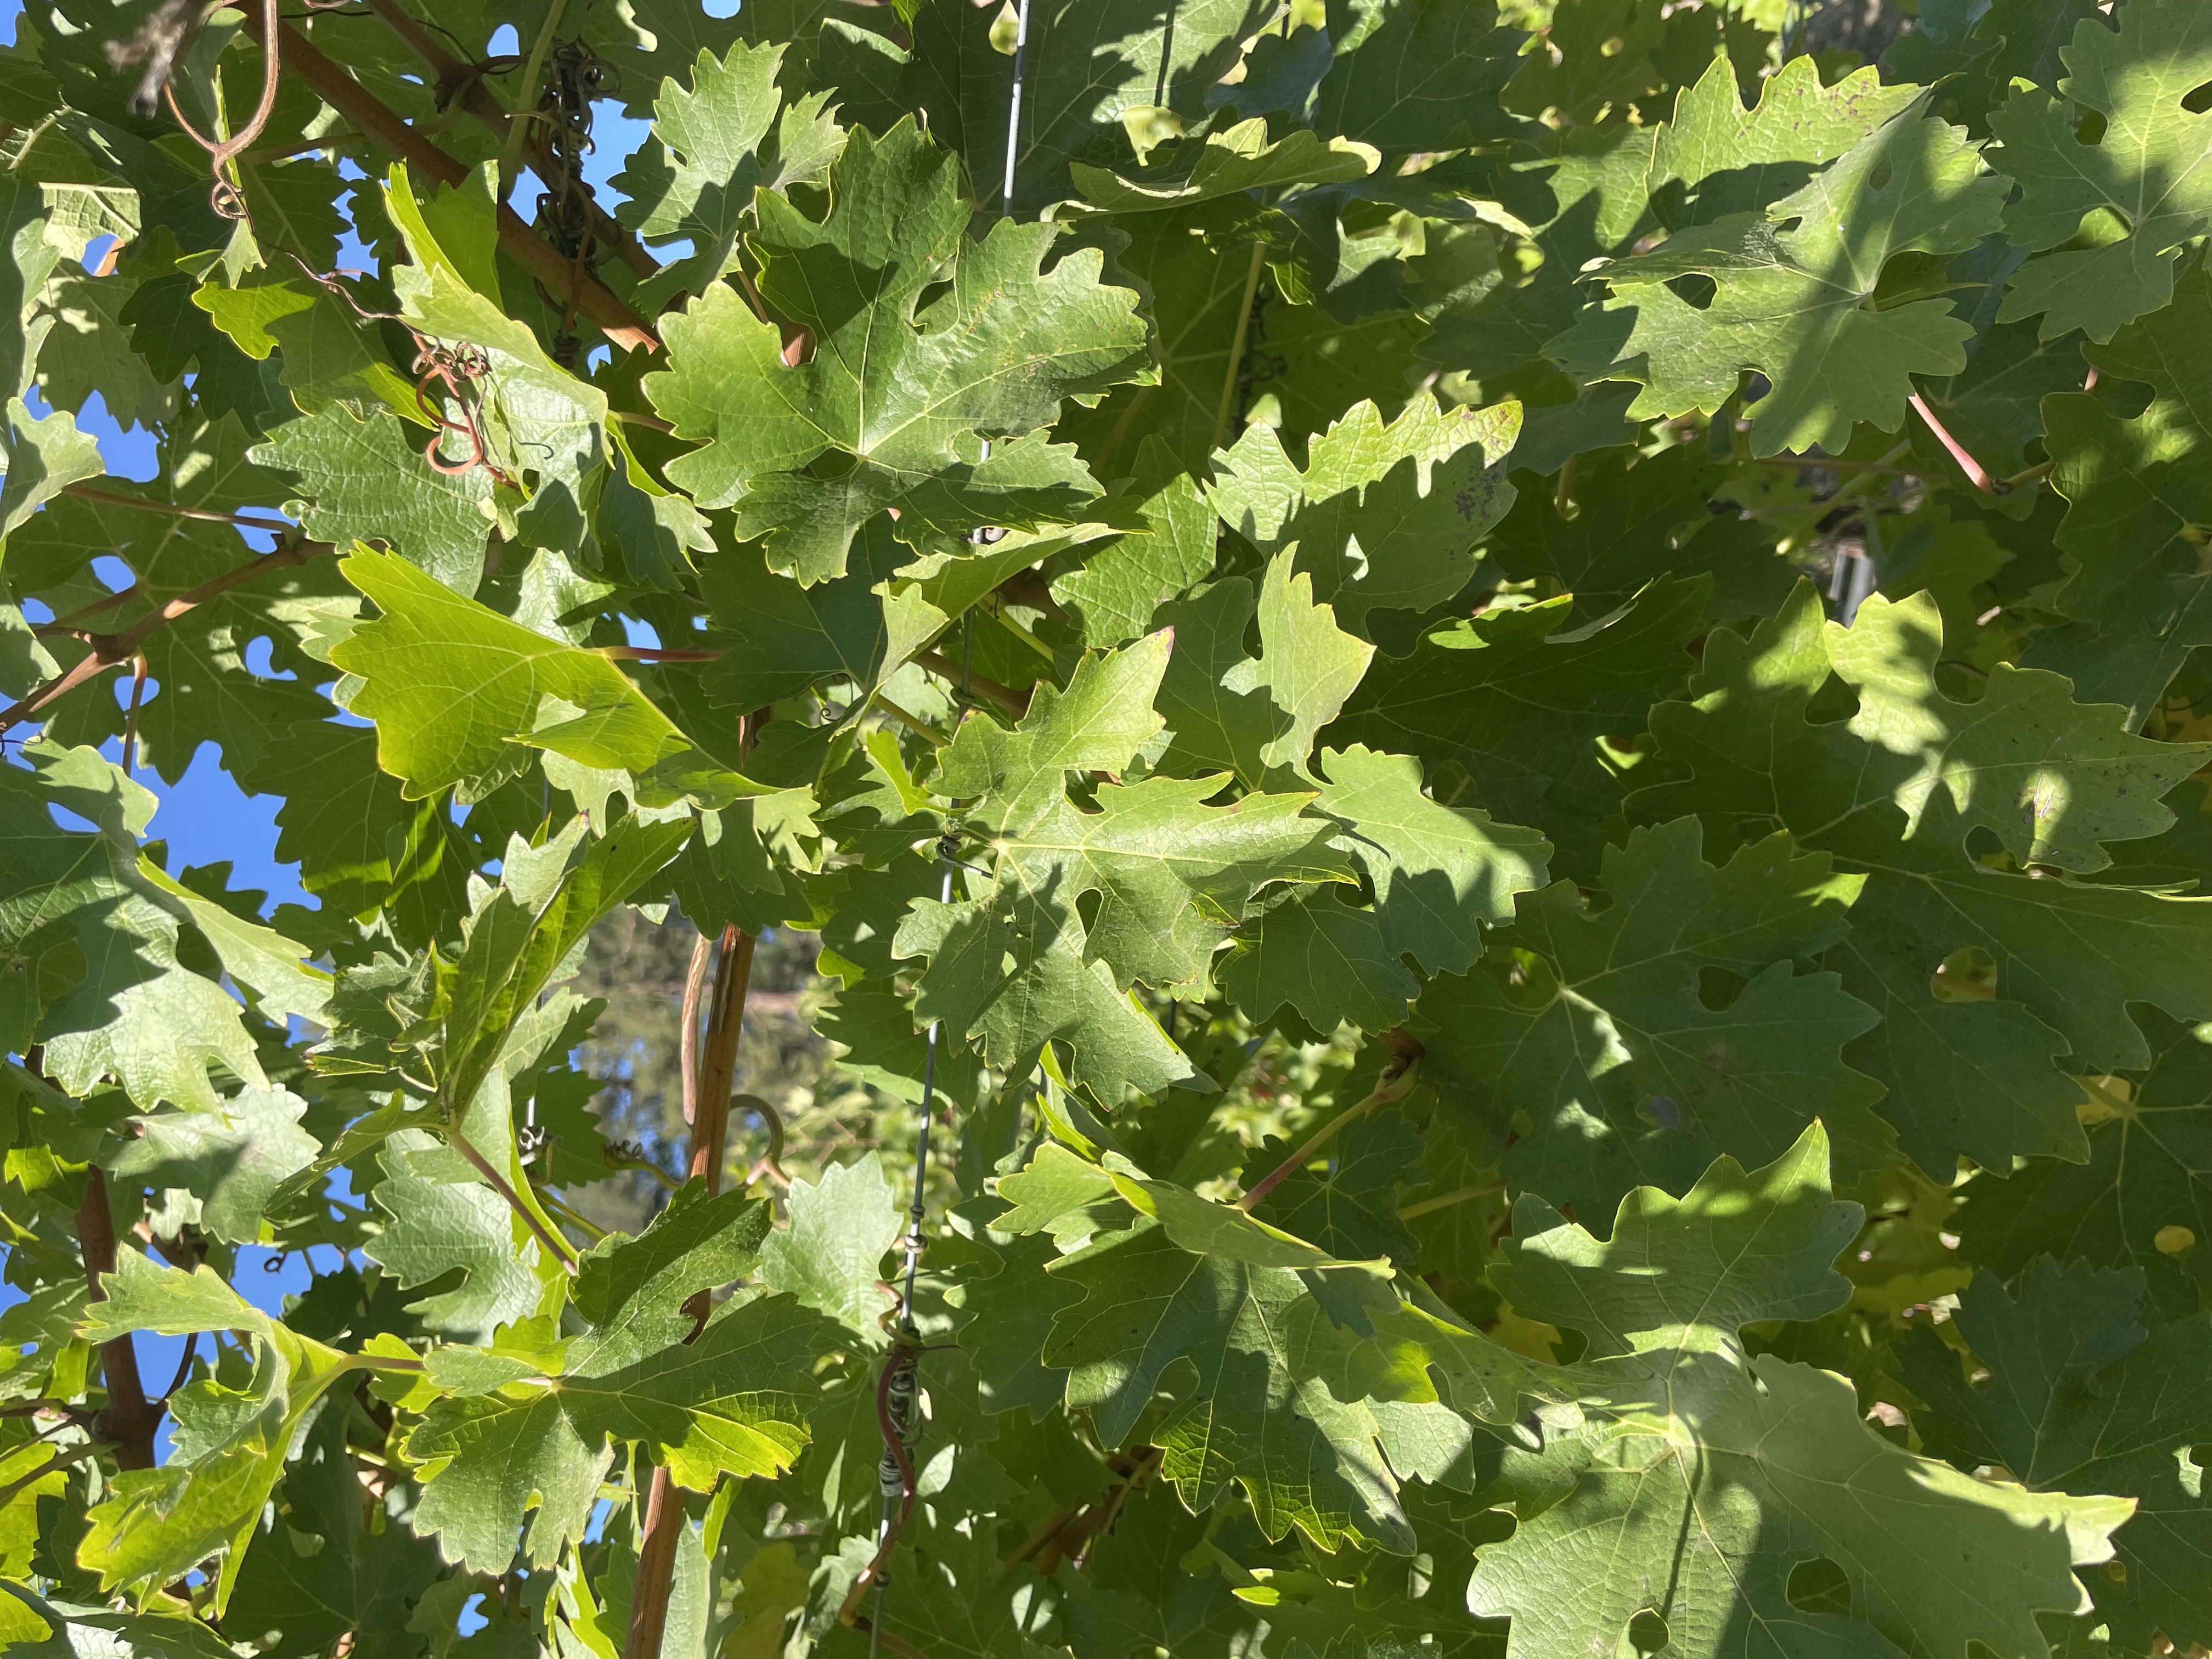
Label: No Virus